Didcot, Newbury and Southampton Railway

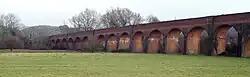
Part of Hockley Viaduct in 2005

The company had expended all its financial resources in building the line, but its southern terminus was in Winchester: a cathedral city but not the commercial centre that had been planned. Without a through-line to Southampton the would not be able to attract the long-distance traffic that would restore in finances, but without that traffic it could not raise the funds needed to complete the final section of its planned route south of Winchester. In June 1885 the company estimated that it required £100,000 to complete the line into Southampton, and Winchester and Southampton councils invested £15,000 and £70,000 respectively.